Turan Dursun

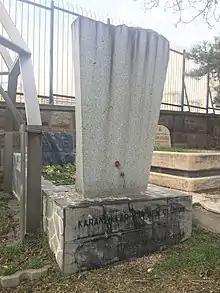
Grave of Turan Dursun at Cebeci Asri Cemetery.

On 4 September 1990, shortly after leaving his home in the Asian part of Istanbul on his way to work, Dursun was assassinated by two gunmen. He was hit by seven bullets.